William Erle

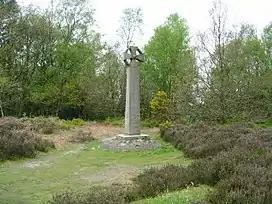
The Celtic cross on Gibbet Hill

During the rest of his life Erle resided chiefly at his modest seat, Bramshott, near Liphook, Hampshire, interesting himself in parochial and county affairs. Though no sportsman he was very fond of horses, dogs, and cattle. His personal appearance was that of a country gentleman, his complexion being said to be "remarkably fresh and ruddy, his eyes keen and bright."